Georgia Tech

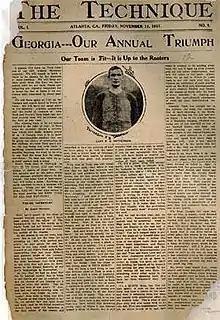
A newspaper front page with the headline, "Georgia—Our Annual Triumph", an image of a football player, and four columns of text

Georgia Tech Housing is subject to a clear geographic division of campus into eastern and western areas that contain the vast majority of housing. East Campus is largely populated by freshmen and is served by Brittain Dining Hall and North Avenue Dining Hall. West Campus houses some freshmen, transfer, and returning students (upperclassmen), and is served by West Village. Graduate students typically live off-campus (for example, in Home Park) or on-campus in the Graduate Living Center or 10th and Home.